Percival Keene

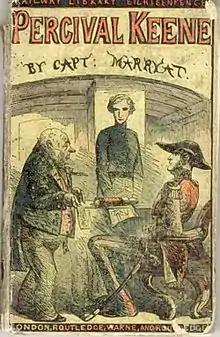
Cover of the 1860 edition

Percival Keene is a coming-of-age adventure novel published in three volumes in 1842 by Frederick Marryat. The book follows the nautical adventures of the title character, a low-born illegitimate child of a captain in the Royal Navy, as he enters service as a midshipman during the Napoleonic Wars and rises through the ranks with the help of his influential father.